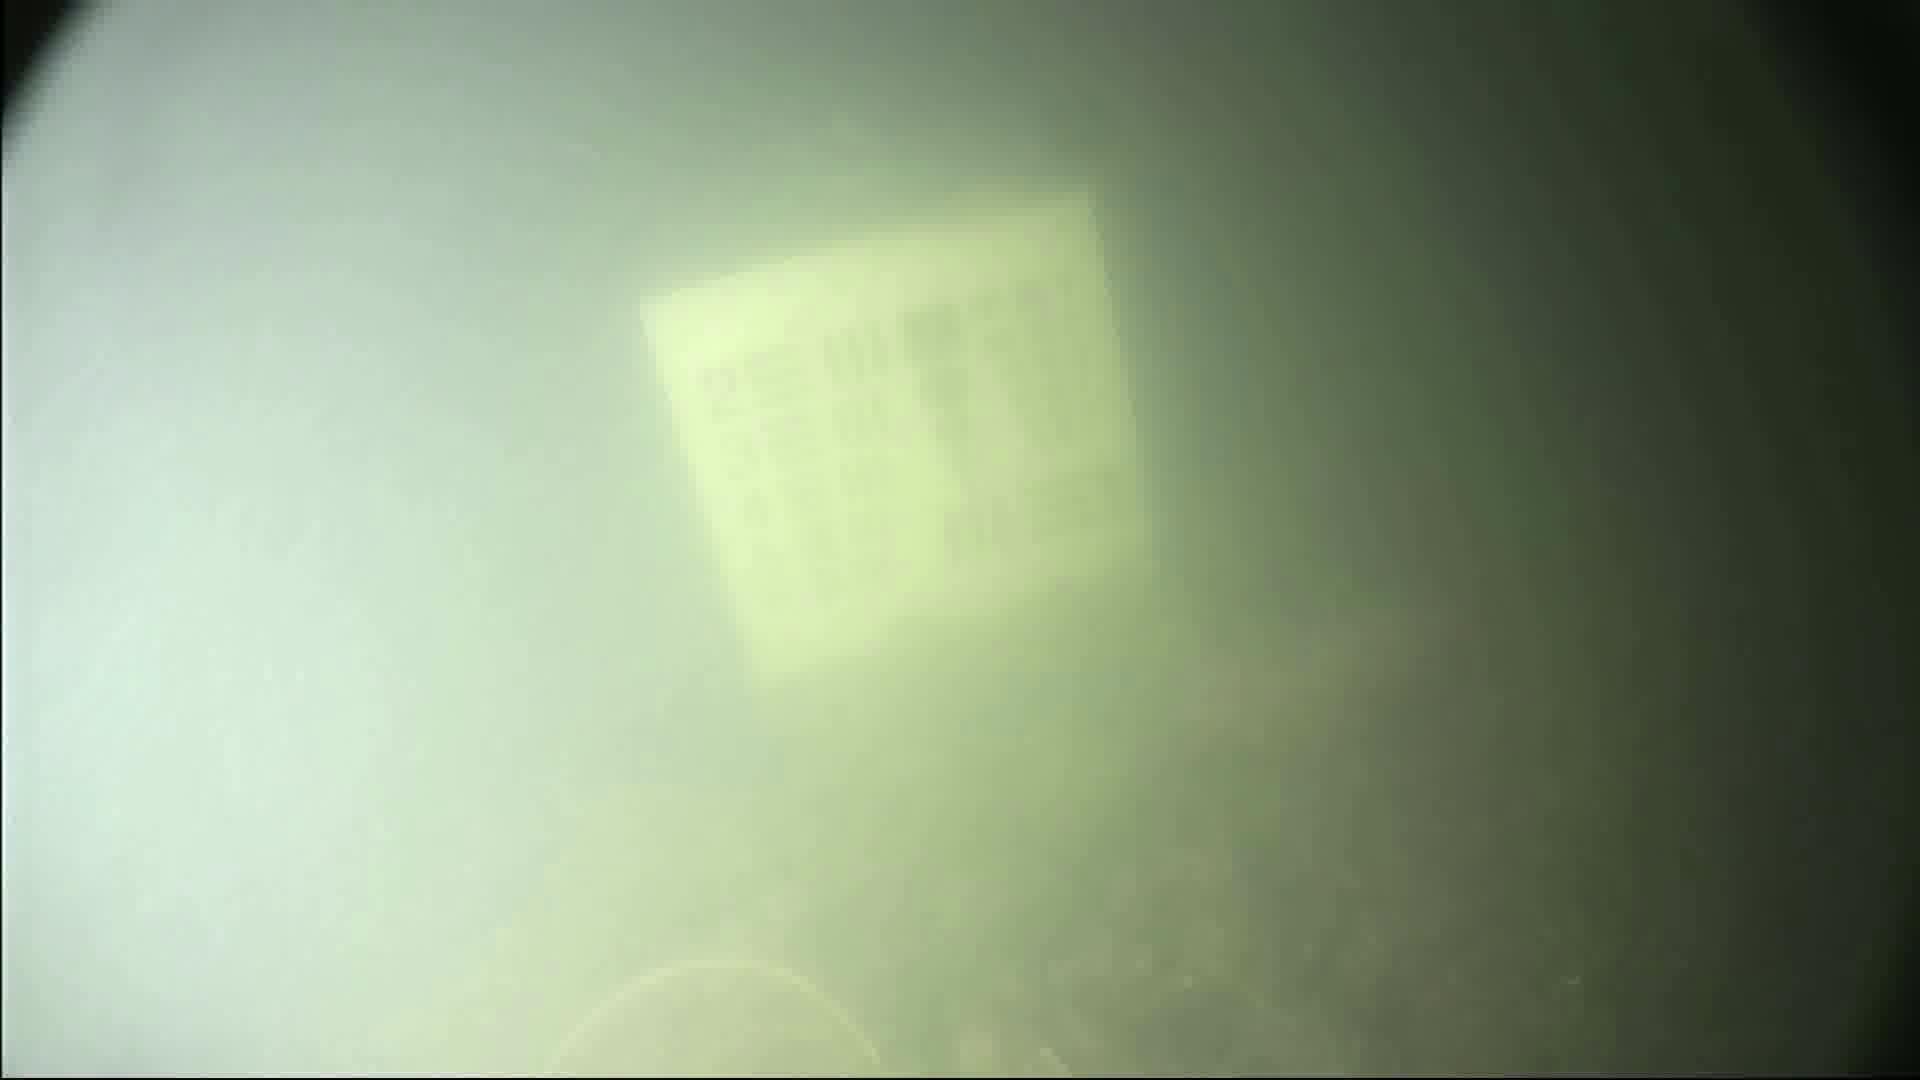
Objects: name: fish